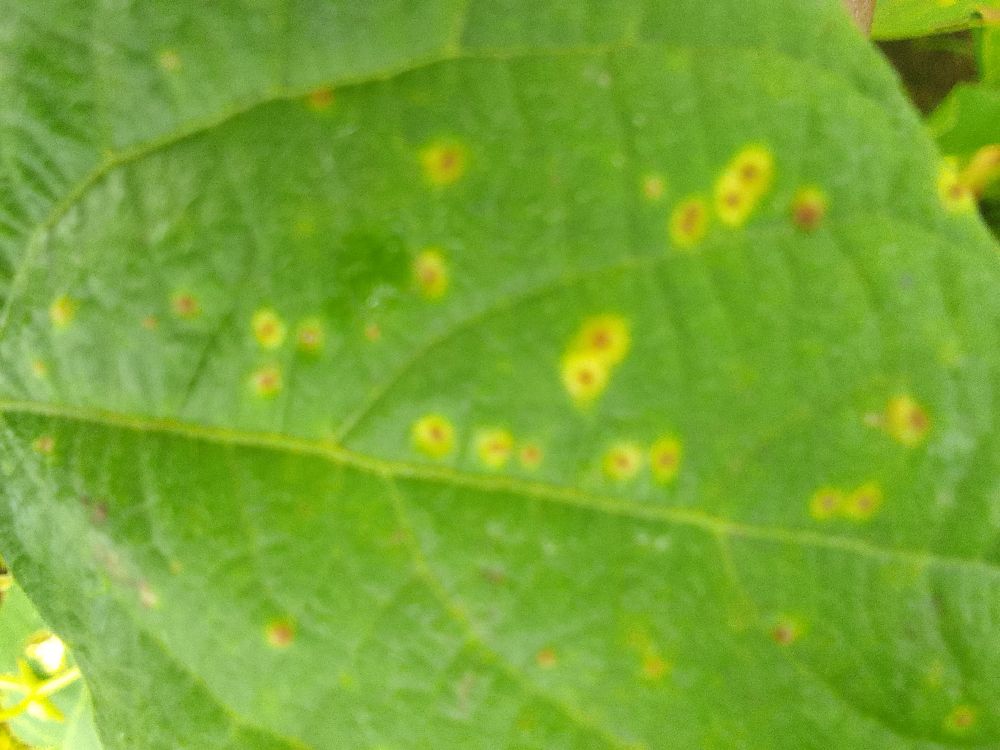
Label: rust